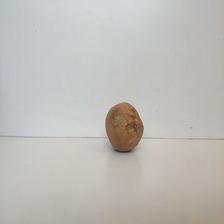
Size: Spoiled